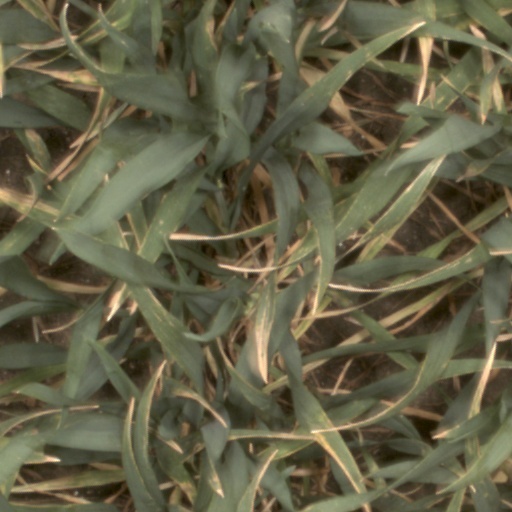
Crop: wheat